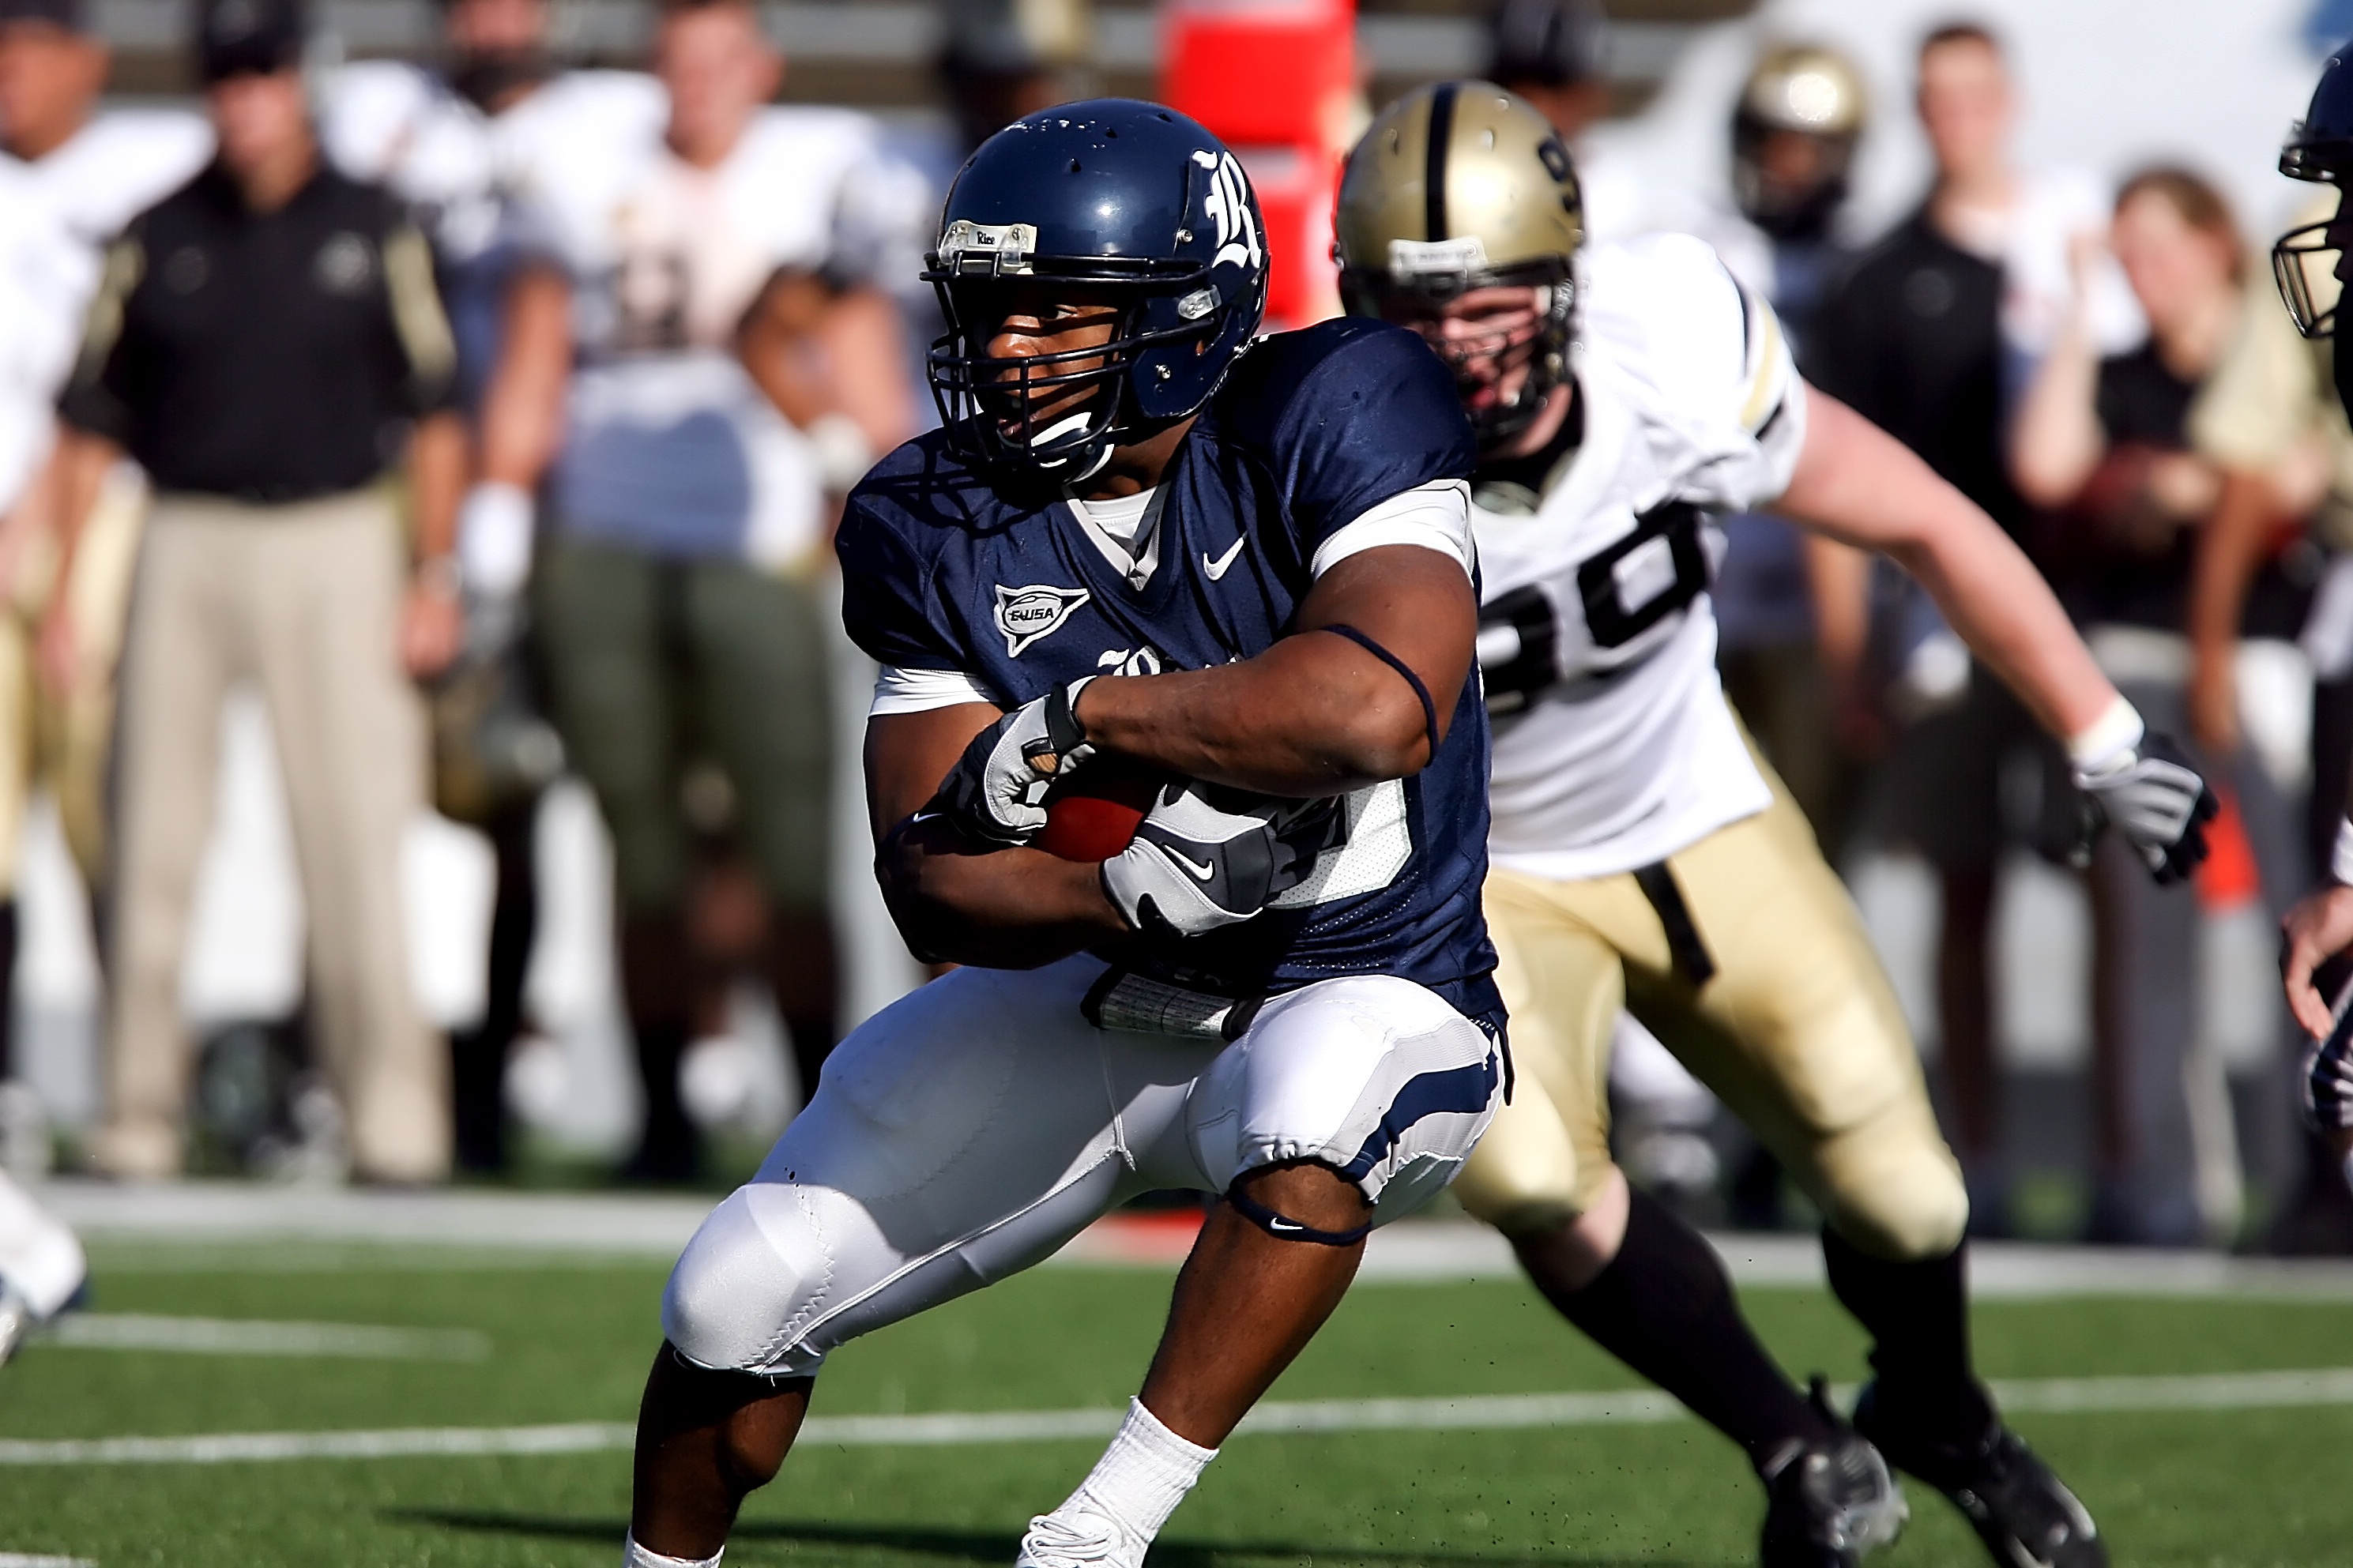
sport, field, game, play, green, action, soccer, runner, football, stadium, player, activity, competition, team, american football, sports, helmet, ball, athlete, touchdown, tackle, football player, american football player, football american, offense, ball carrier, running back, football game, pigskin, american football field, canadian football, arena football, football equipment and supplies, gridiron football